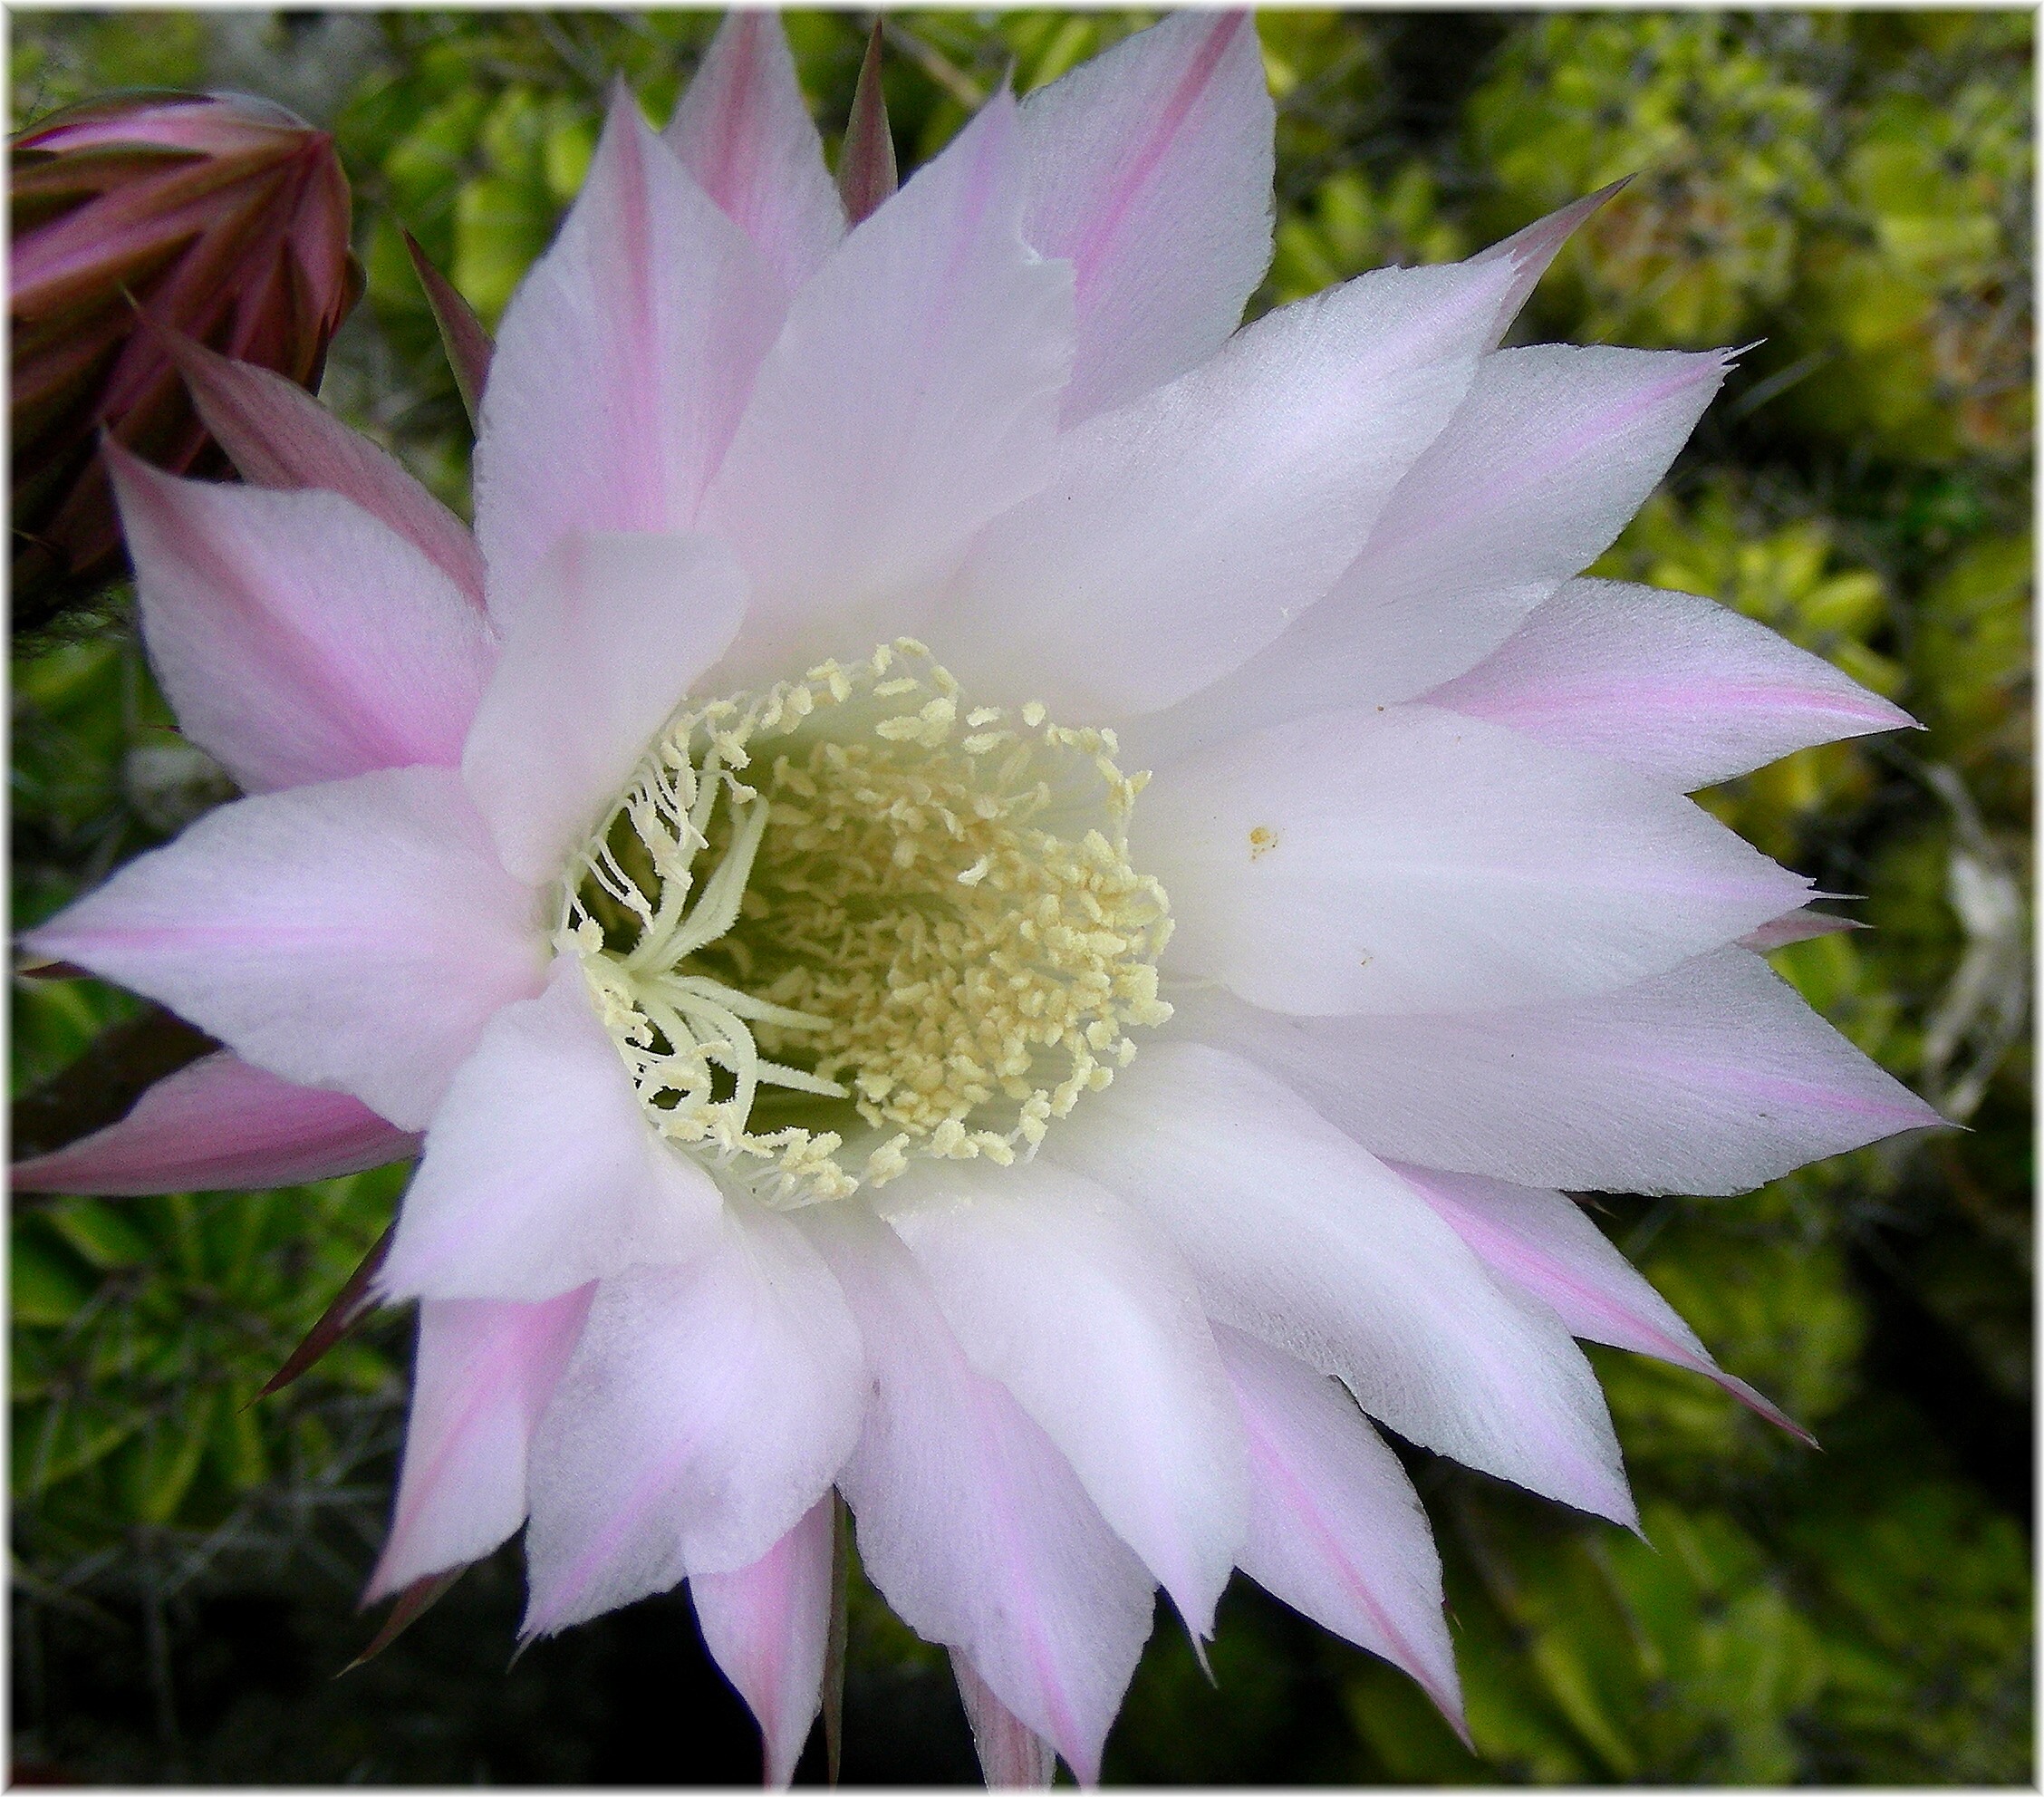
nature, cactus, plant, flower, petal, macro, botany, flora, flowers, flor, naturaleza, flores, natureza, natur, caryophyllales, fror, frores, flowering plant, epiphyllum, land plant, hedgehog cactus, fishbone cactus, crenate orchid cactus